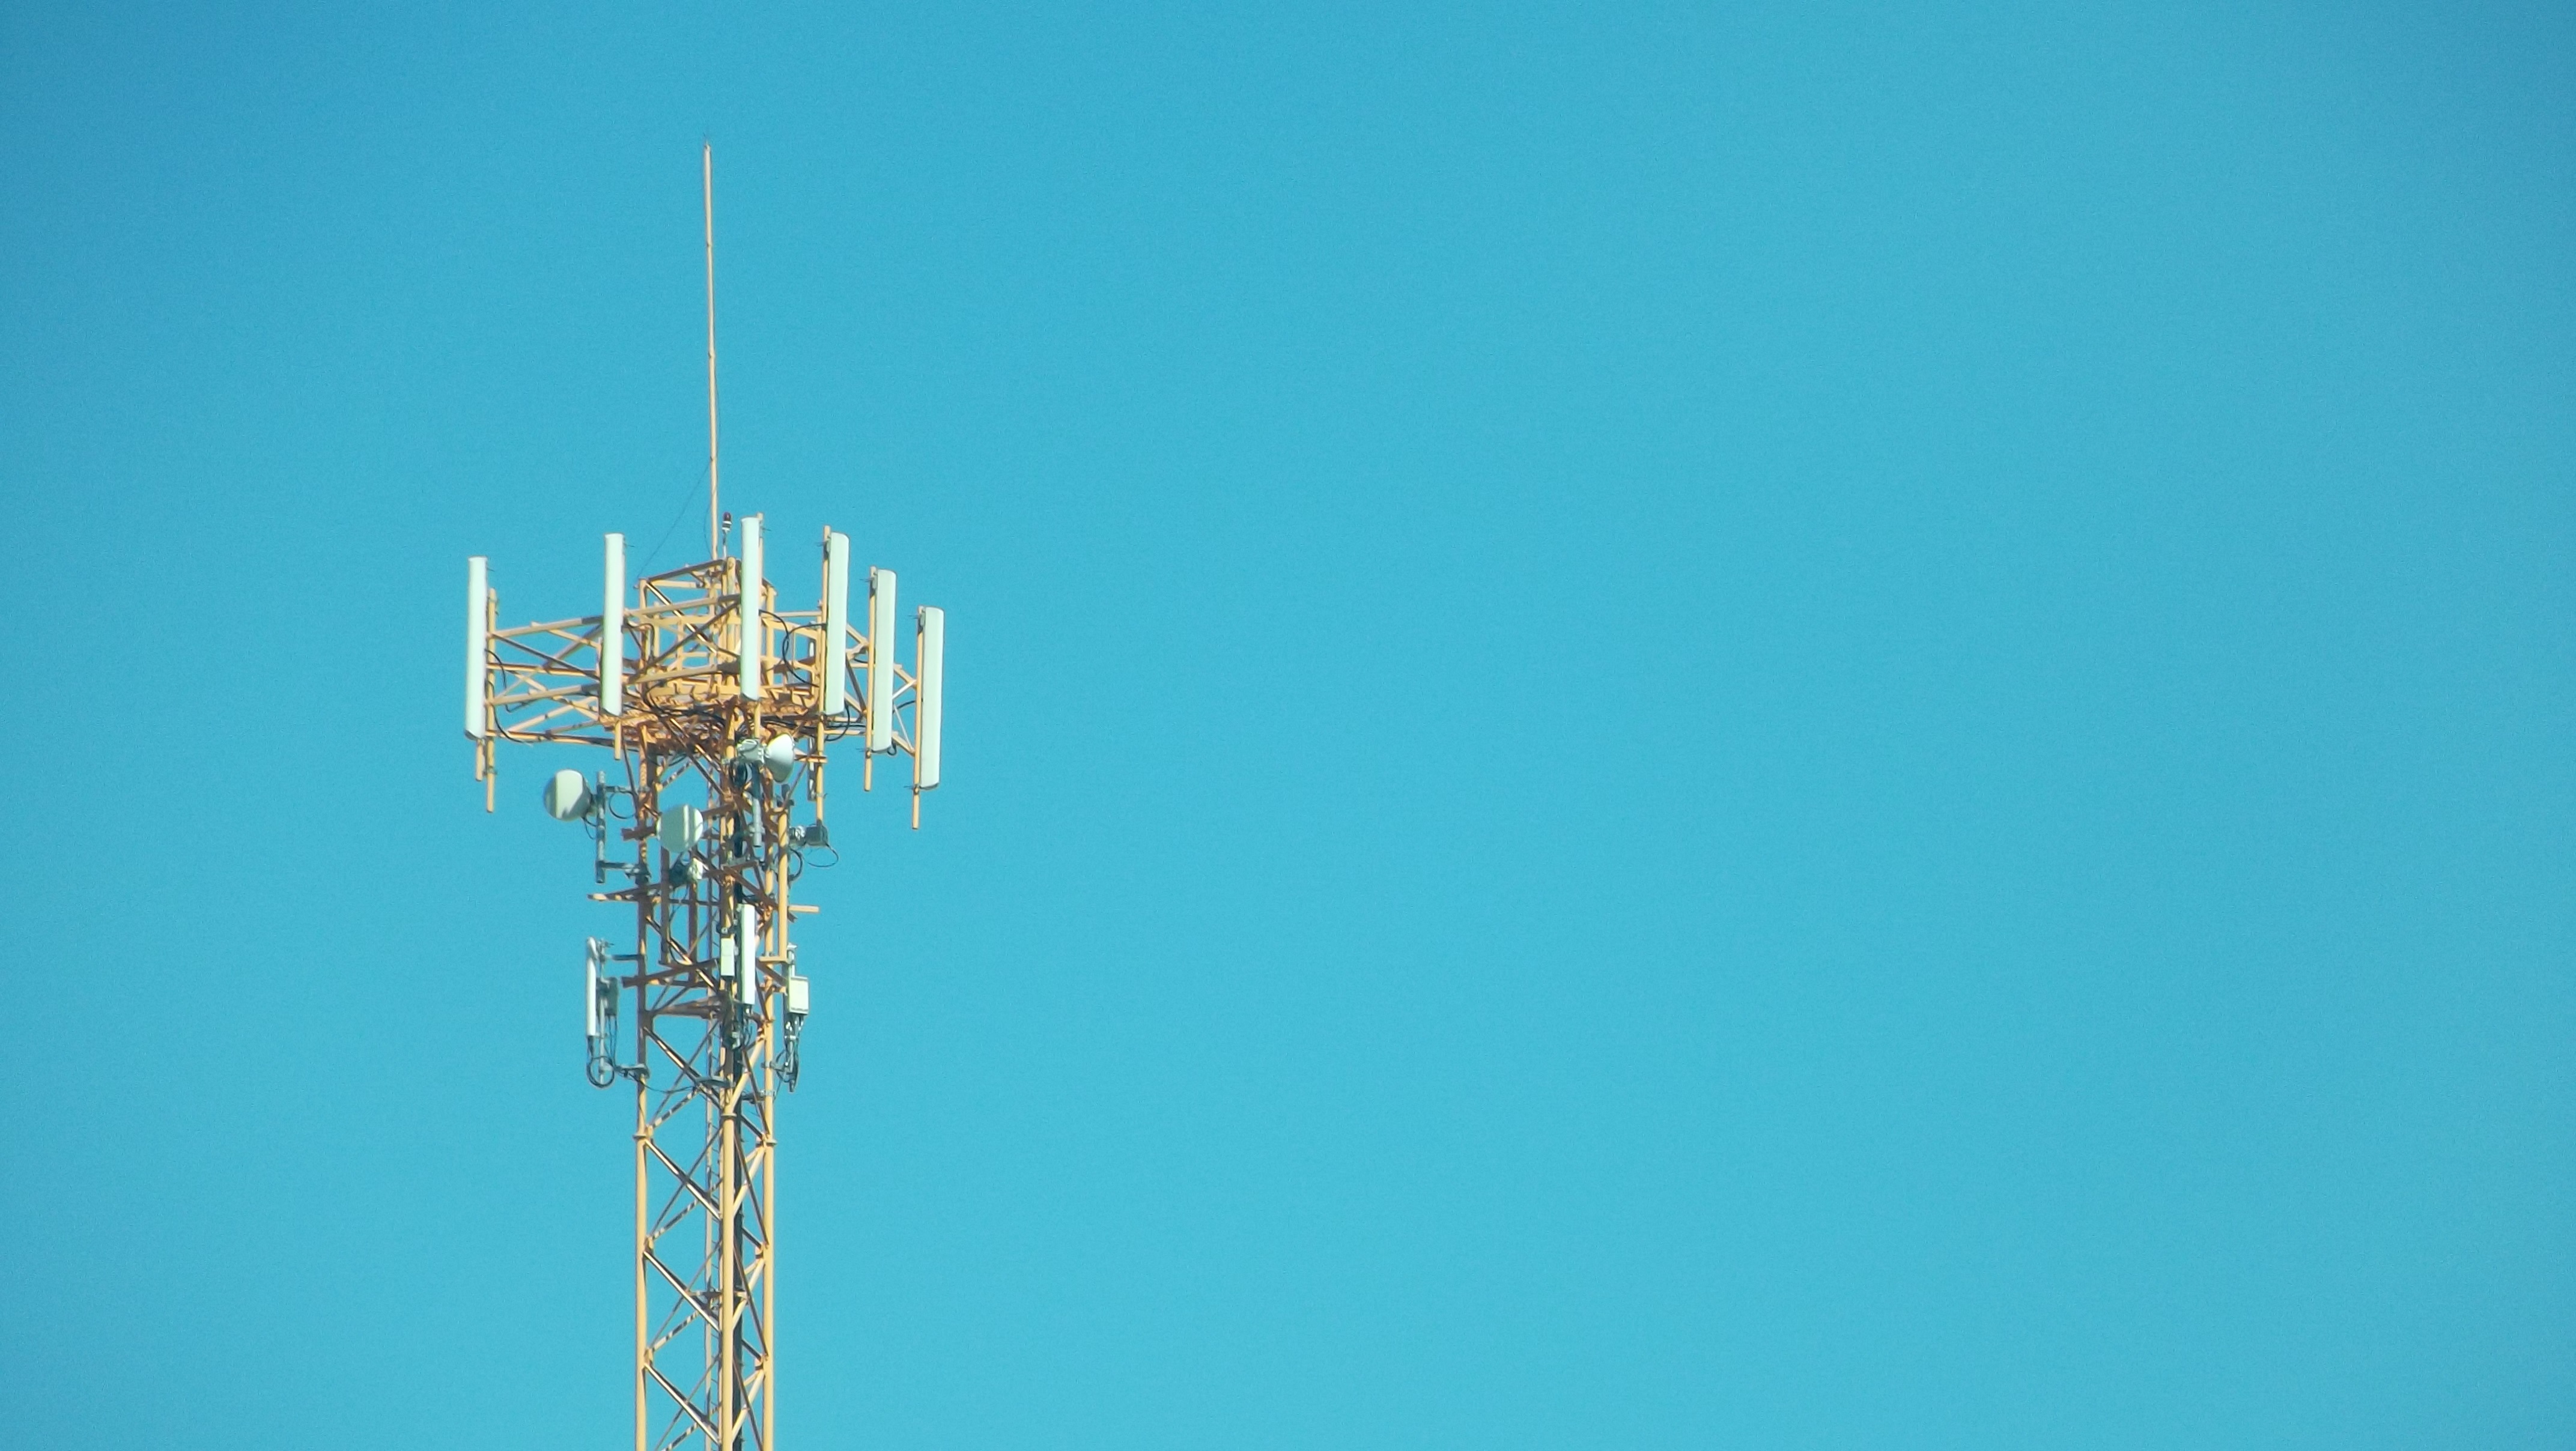
mobile, sky, wind, antenna, mast, blue, street light, electricity, lighting, radio, cellular, telecommunications, network, wireless, 4g, 3g, atmosphere of earth